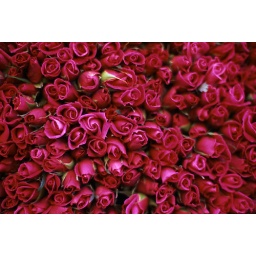
1998, Amsterdam, Netherlands --- pink roses in a market --- Image by